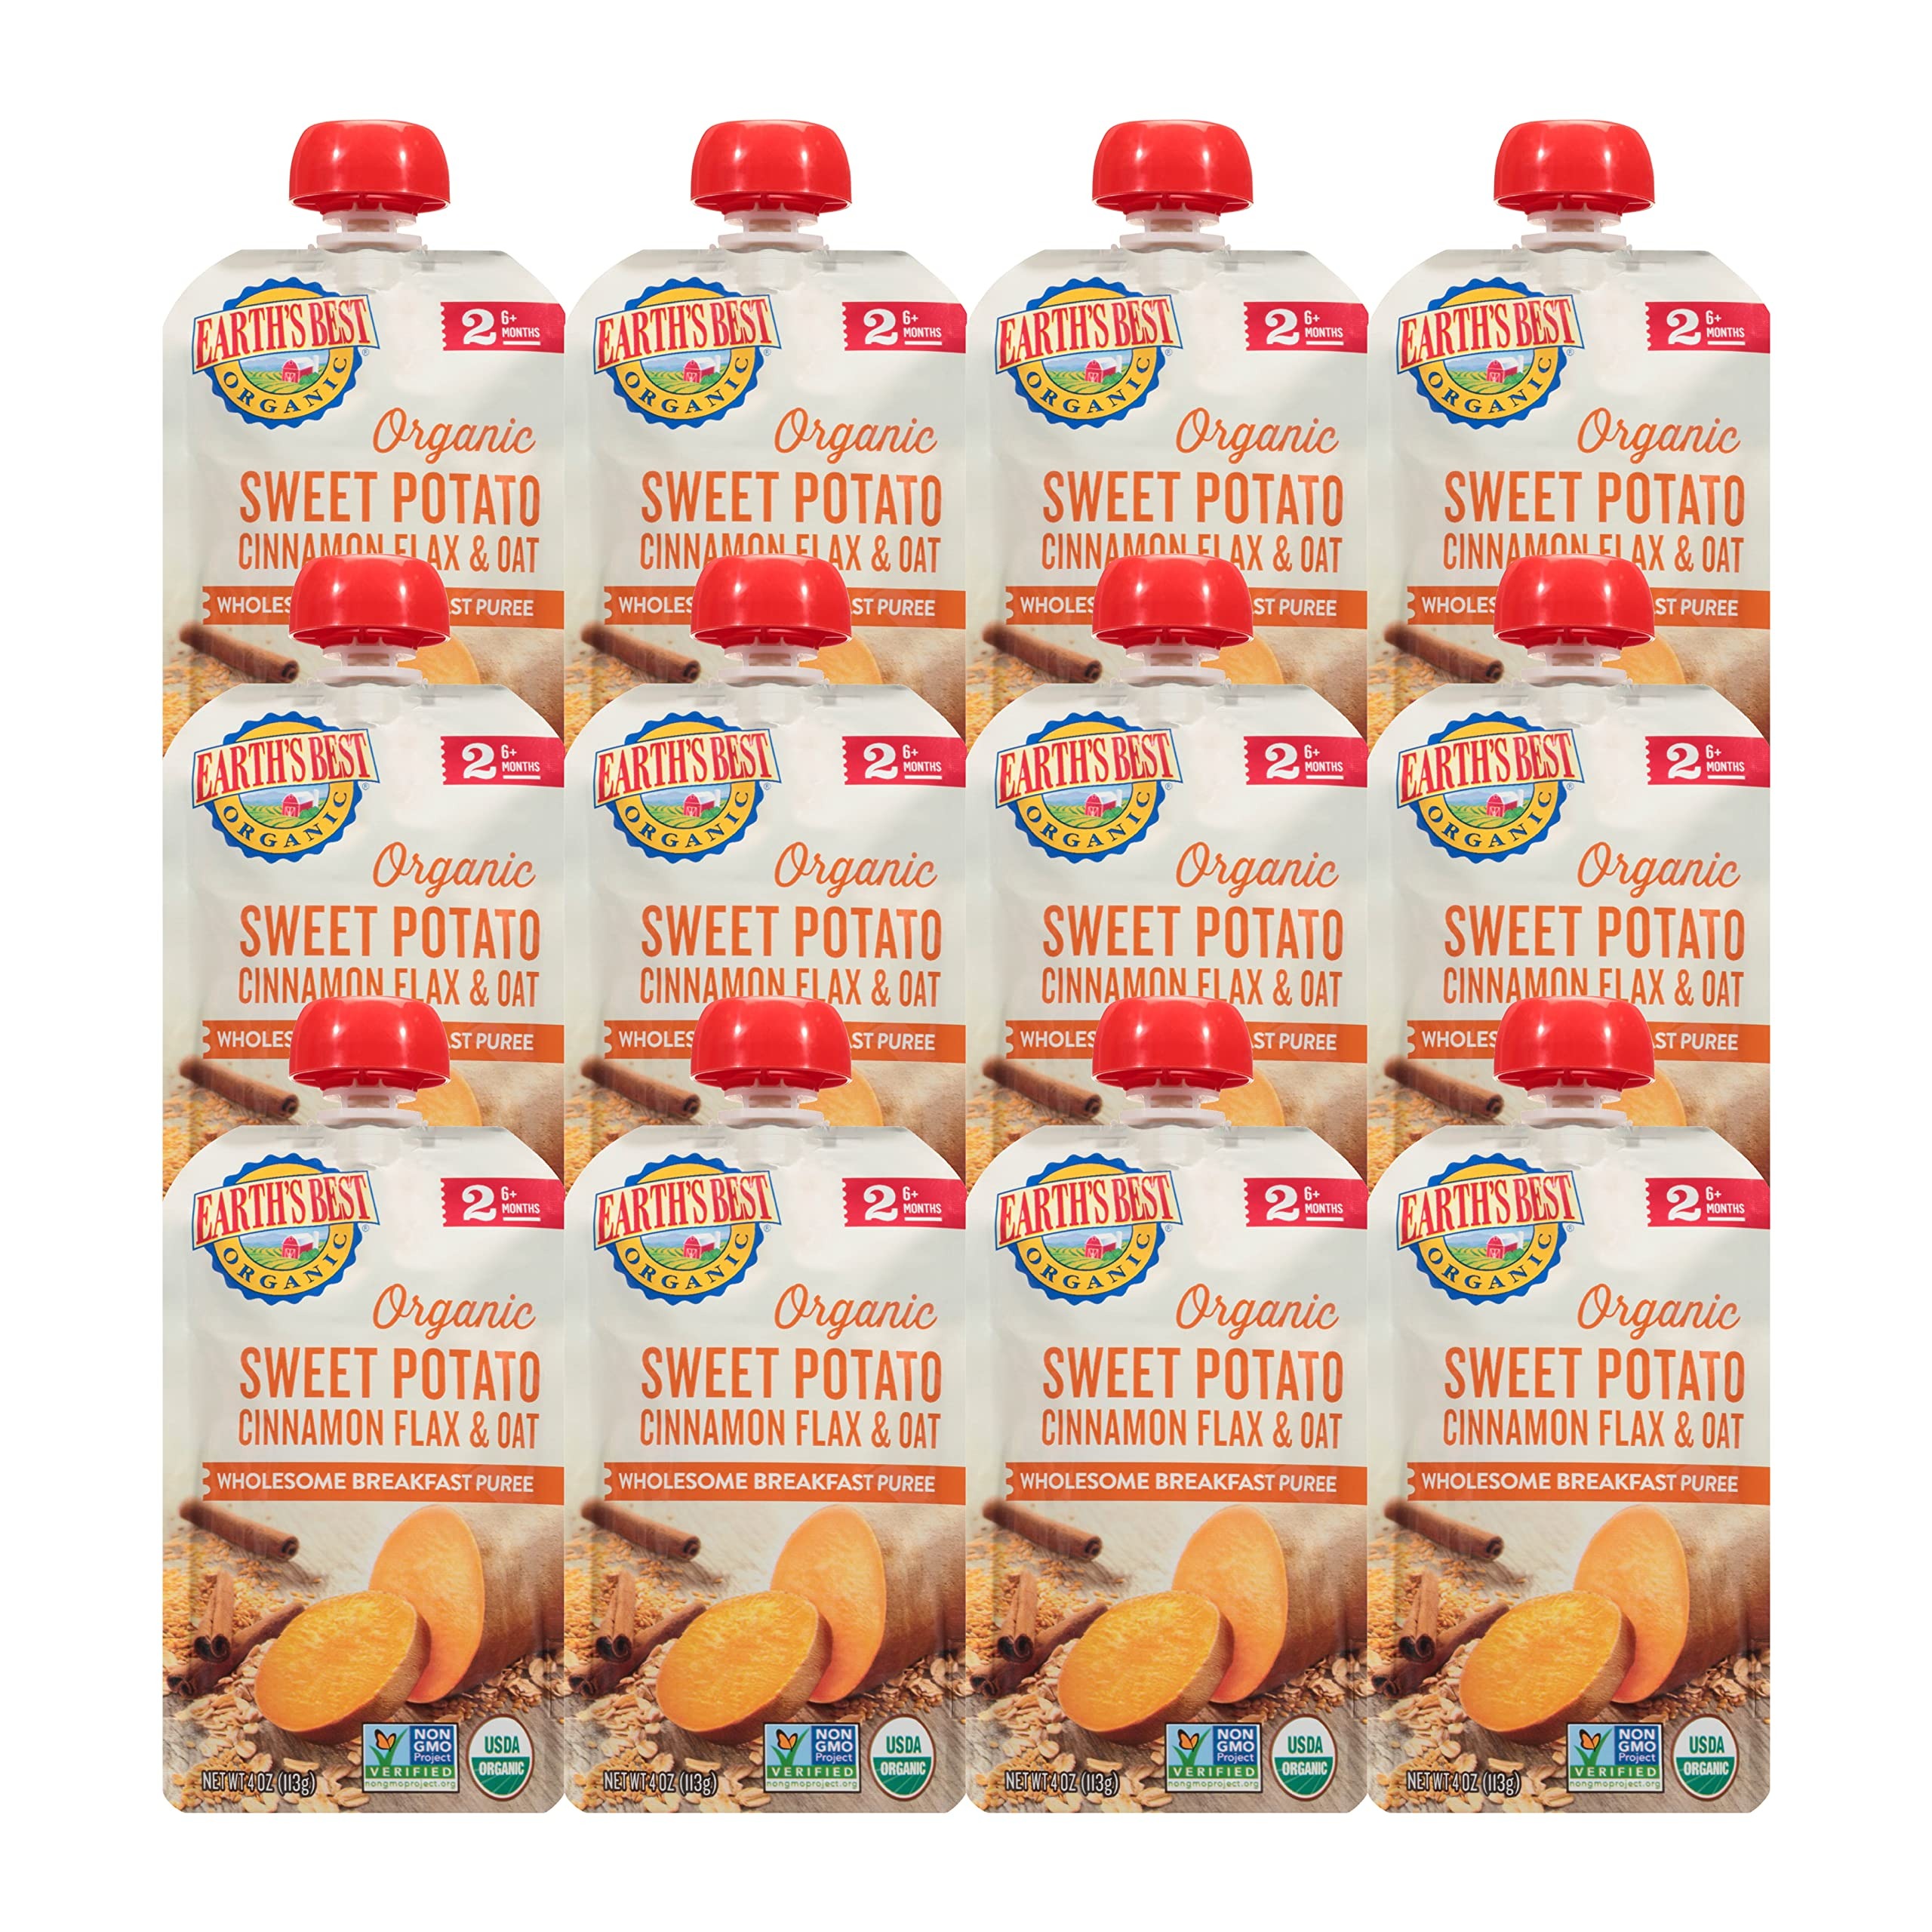
Item Name: Earth's Best Organic Baby Food Pouches, Stage 2 Wholesome Breakfast Puree for Babies 6 Months and Older, Organic Sweet Potato Cinnamon Flax and Oat Puree, 4 oz Resealable Pouch (Pack of 12)
Bullet Point 1: ORGANIC BREAKFAST PUREE: Made with wholesome ingredients like organic ground flaxseed and organic sweet potato puree, these baby food pouches help nourish your little one as they explore new foods and textures
Bullet Point 2: CONVENIENT RESEALABLE POUCH: These portable pouches are easy-to-pack and easy-to-eat, making them perfect for a mess-free meal on-the-go or for easy baby food storage
Bullet Point 3: STAGE 2 BABY FOOD: Expand your little one's pallet to stage 2 foods and introduce them to the exciting new flavor combinations of our baby food puree pouches
Bullet Point 4: EARTH'S BEST: Explore our full collection of organic baby food and toddler snacks to find easy-to-digest baby formula, toddler cookies, and more stage 2 and stage 3 purees
Bullet Point 5: ORGANIC SWEET POTATO, CINNAMON, FLAX, AND OAT PUREE: Includes twelve 4 oz pouches of Earth's Best Organic Wholesome Breakfast Puree
Value: 48.0
Unit: ounce

Price: 4.41